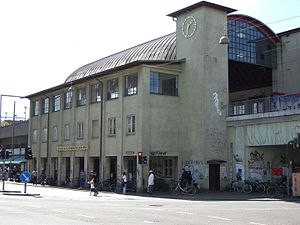
Nørrebro Station
Facade og nordgavl, set fra Mimersgade
Nørrebro Station, København, Danmark
Nørrebro Station er en S-togs- og metro-station på Nørrebro på grænsen til Nordvestkvarteret. S-togstationen er en højbanestation beliggende hvor S-banen passerer Nørrebrogade og Frederikssundsvej.